Lee Hsin

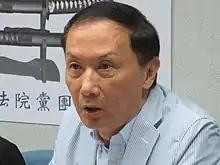
Lee in August 2015

Lee Hsin (16 July 1953 – 28 September 2017) was a Taiwanese politician who served on the Taipei City Council from 1998 until his death in 2017. He could speak fluent Mandarin Chinese and Hokkien.